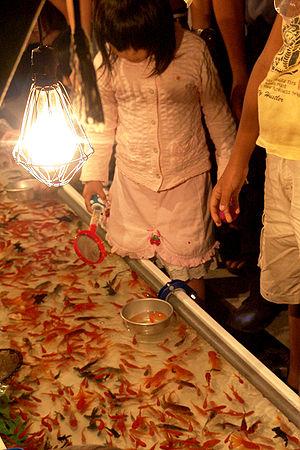
La pêche du poisson rouge à l'épuisette est un jeu traditionnel japonais dans lequel un joueur attrape un poisson rouge avec une épuisette spéciale ; on situe l’origine de ce jeu aux alentours de 1810, à la fin de la période Edo. Kingyo veut dire « poisson rouge », et sukui signifie « pêcher à l'épuisette ».